William H. Fitzpatrick

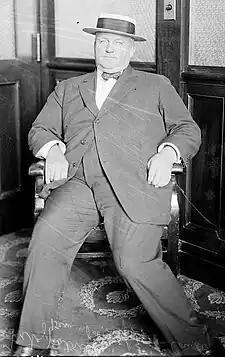
Fitzpatrick between 1910 and 1915

William H. Fitzpatrick (September 28, 1865 – January 7, 1932) was a Democratic Party official in upstate New York.